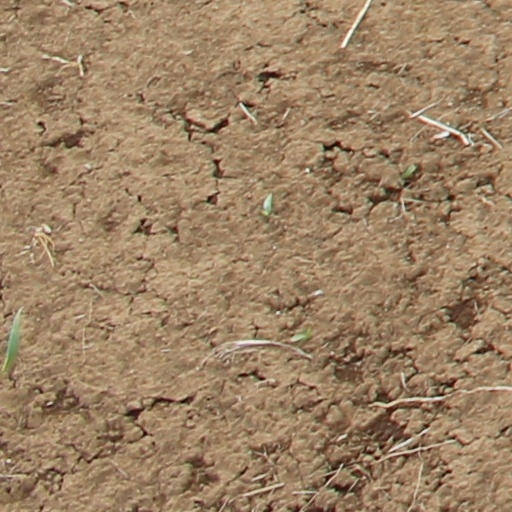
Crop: wheat